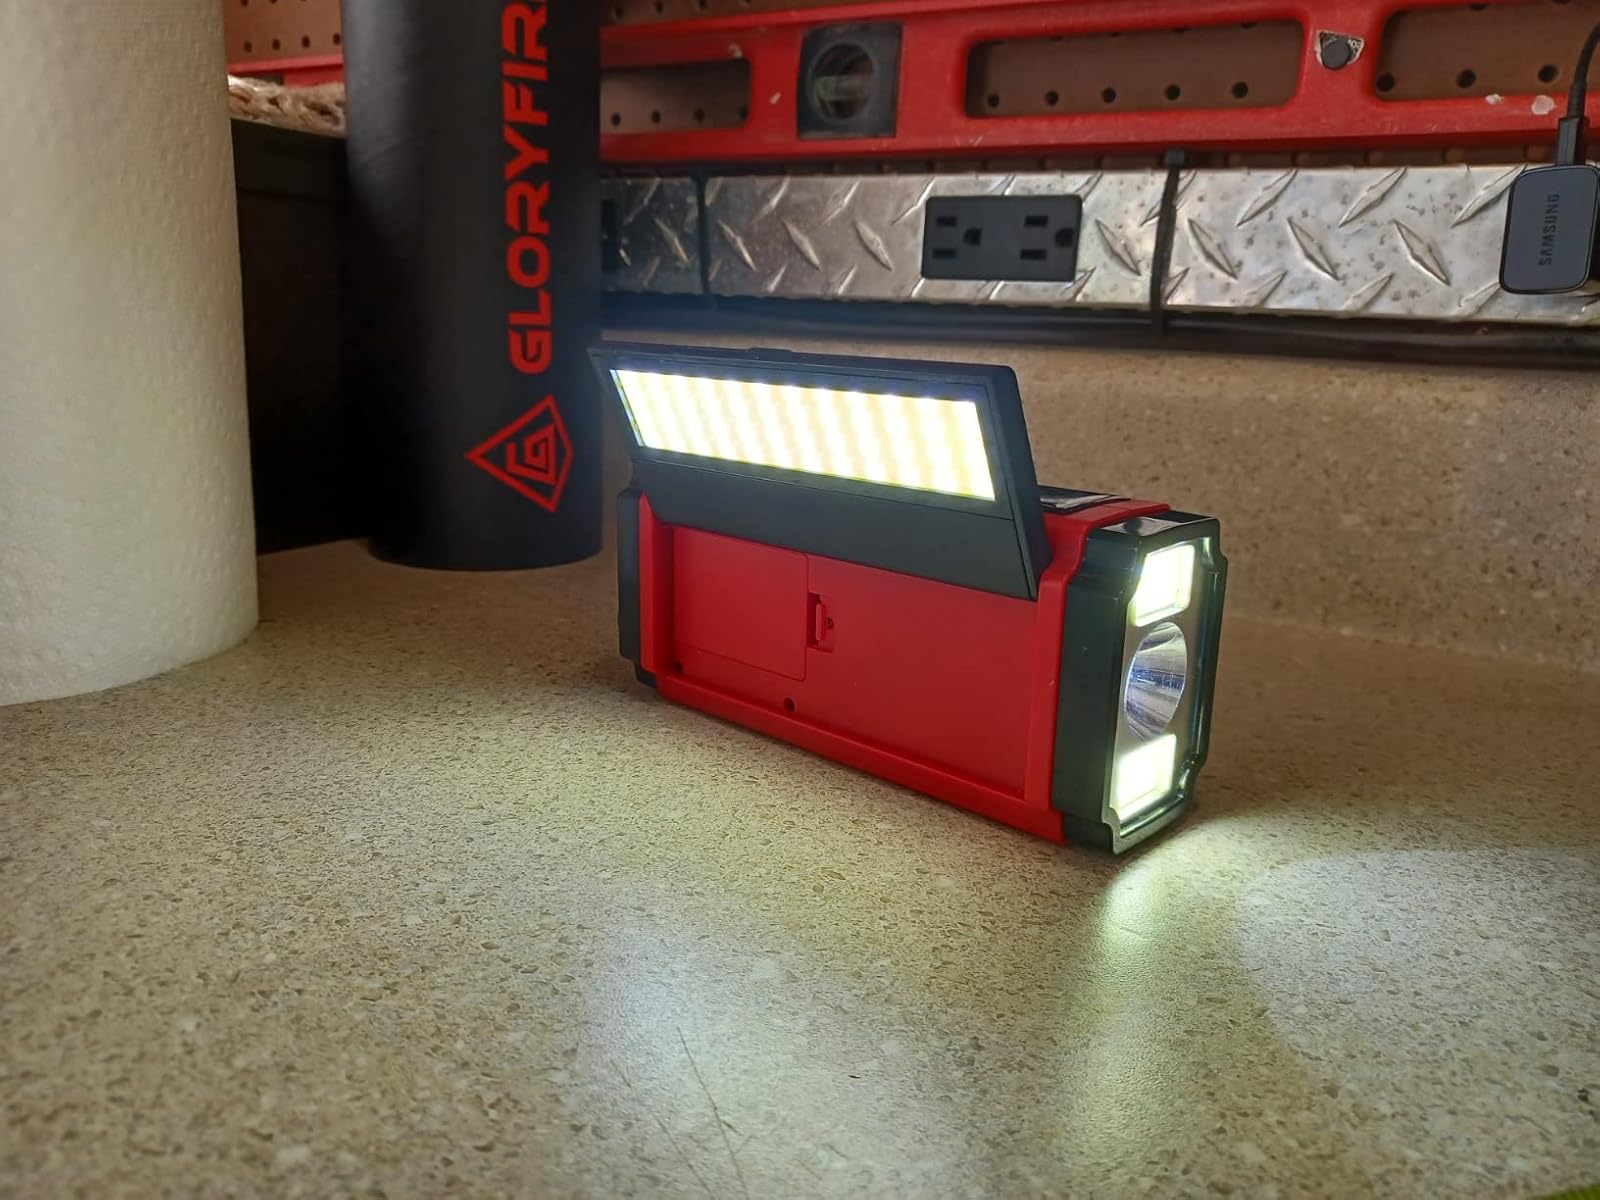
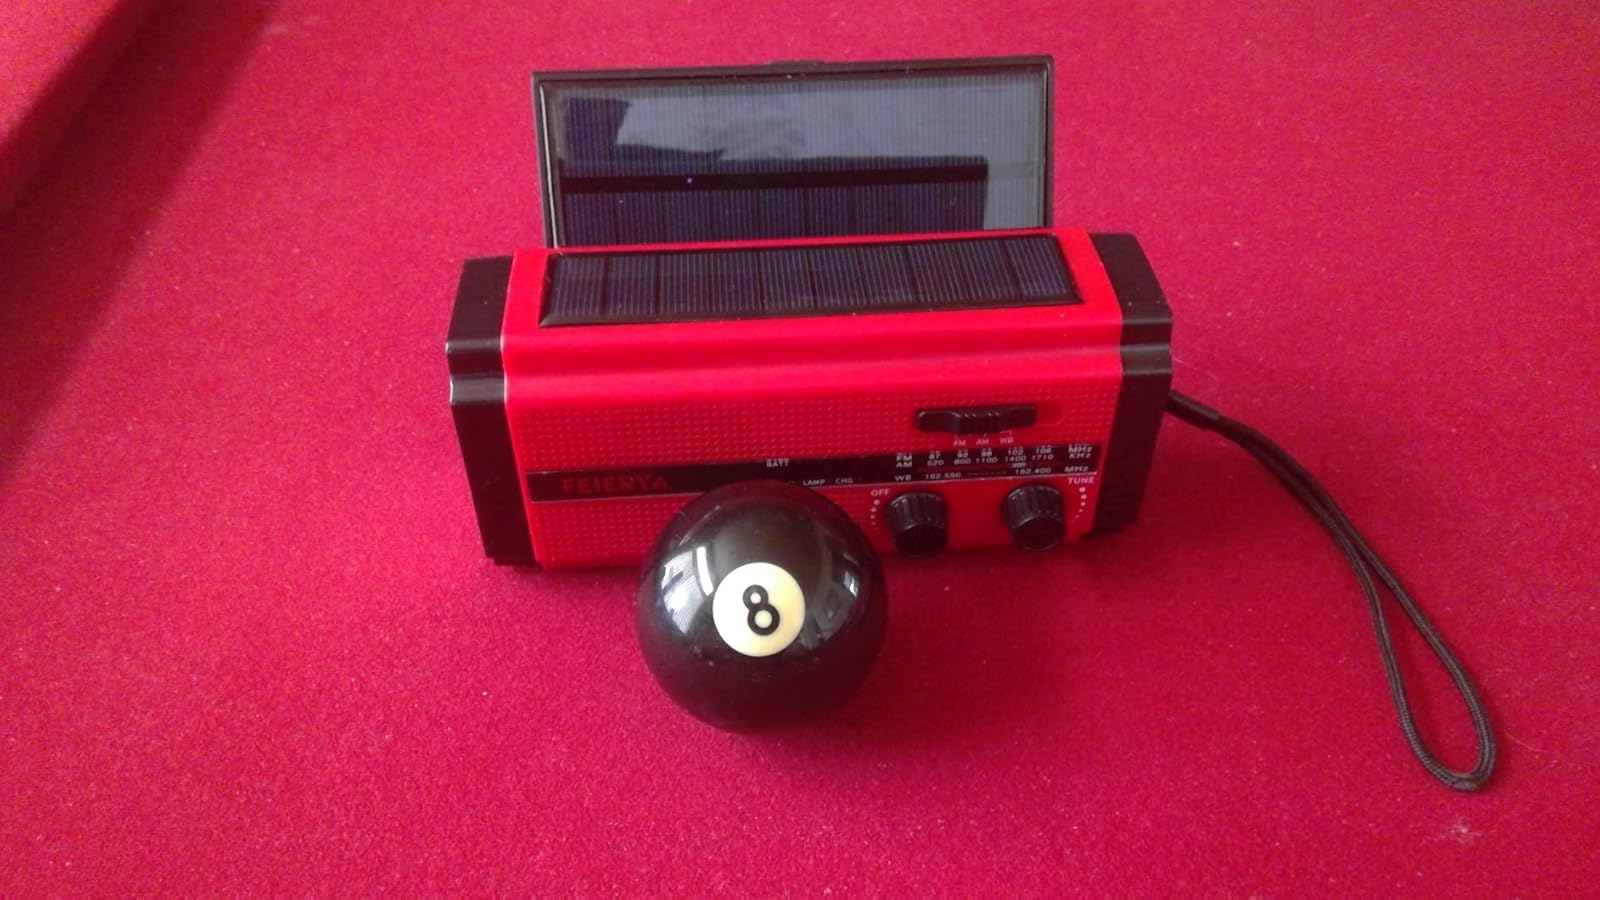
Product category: radio
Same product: yes